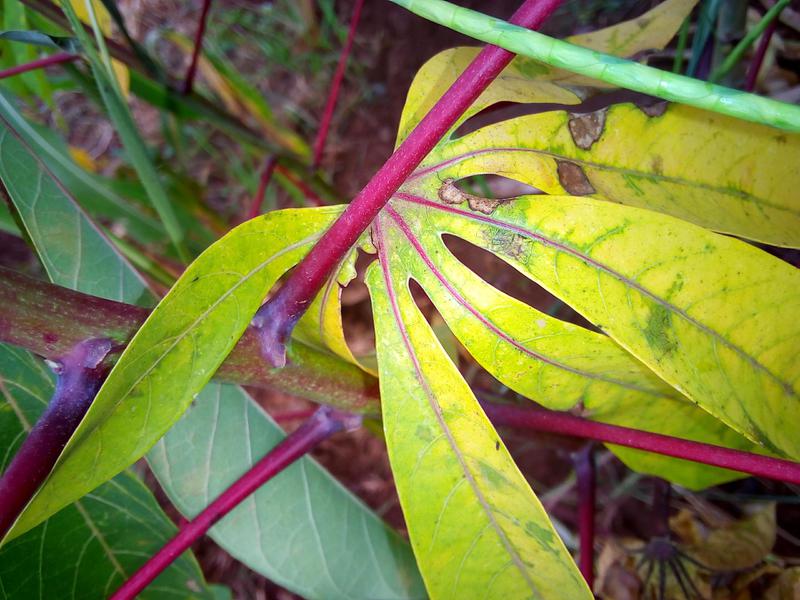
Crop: cassava
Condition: brown_streak_disease